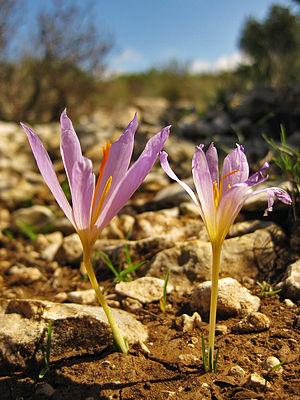
Crocus est un genre botanique de la famille des Iridaceae, qui comprend 90 espèces, dont un tiers fleurit en automne. Les espèces sont en majorité originaires des montagnes de la région méditerranéenne ; la plus grande concentration se trouvant dans les Balkans et en Asie mineure. Font exception Crocus vernus Hill, qui remonte jusqu'en Europe centrale et quelques espèces, notamment Crocus alatavicus Semenova & Reg. et Crocus korolkowii Regel ex Maw, originaires des montagnes d'Asie centrale.